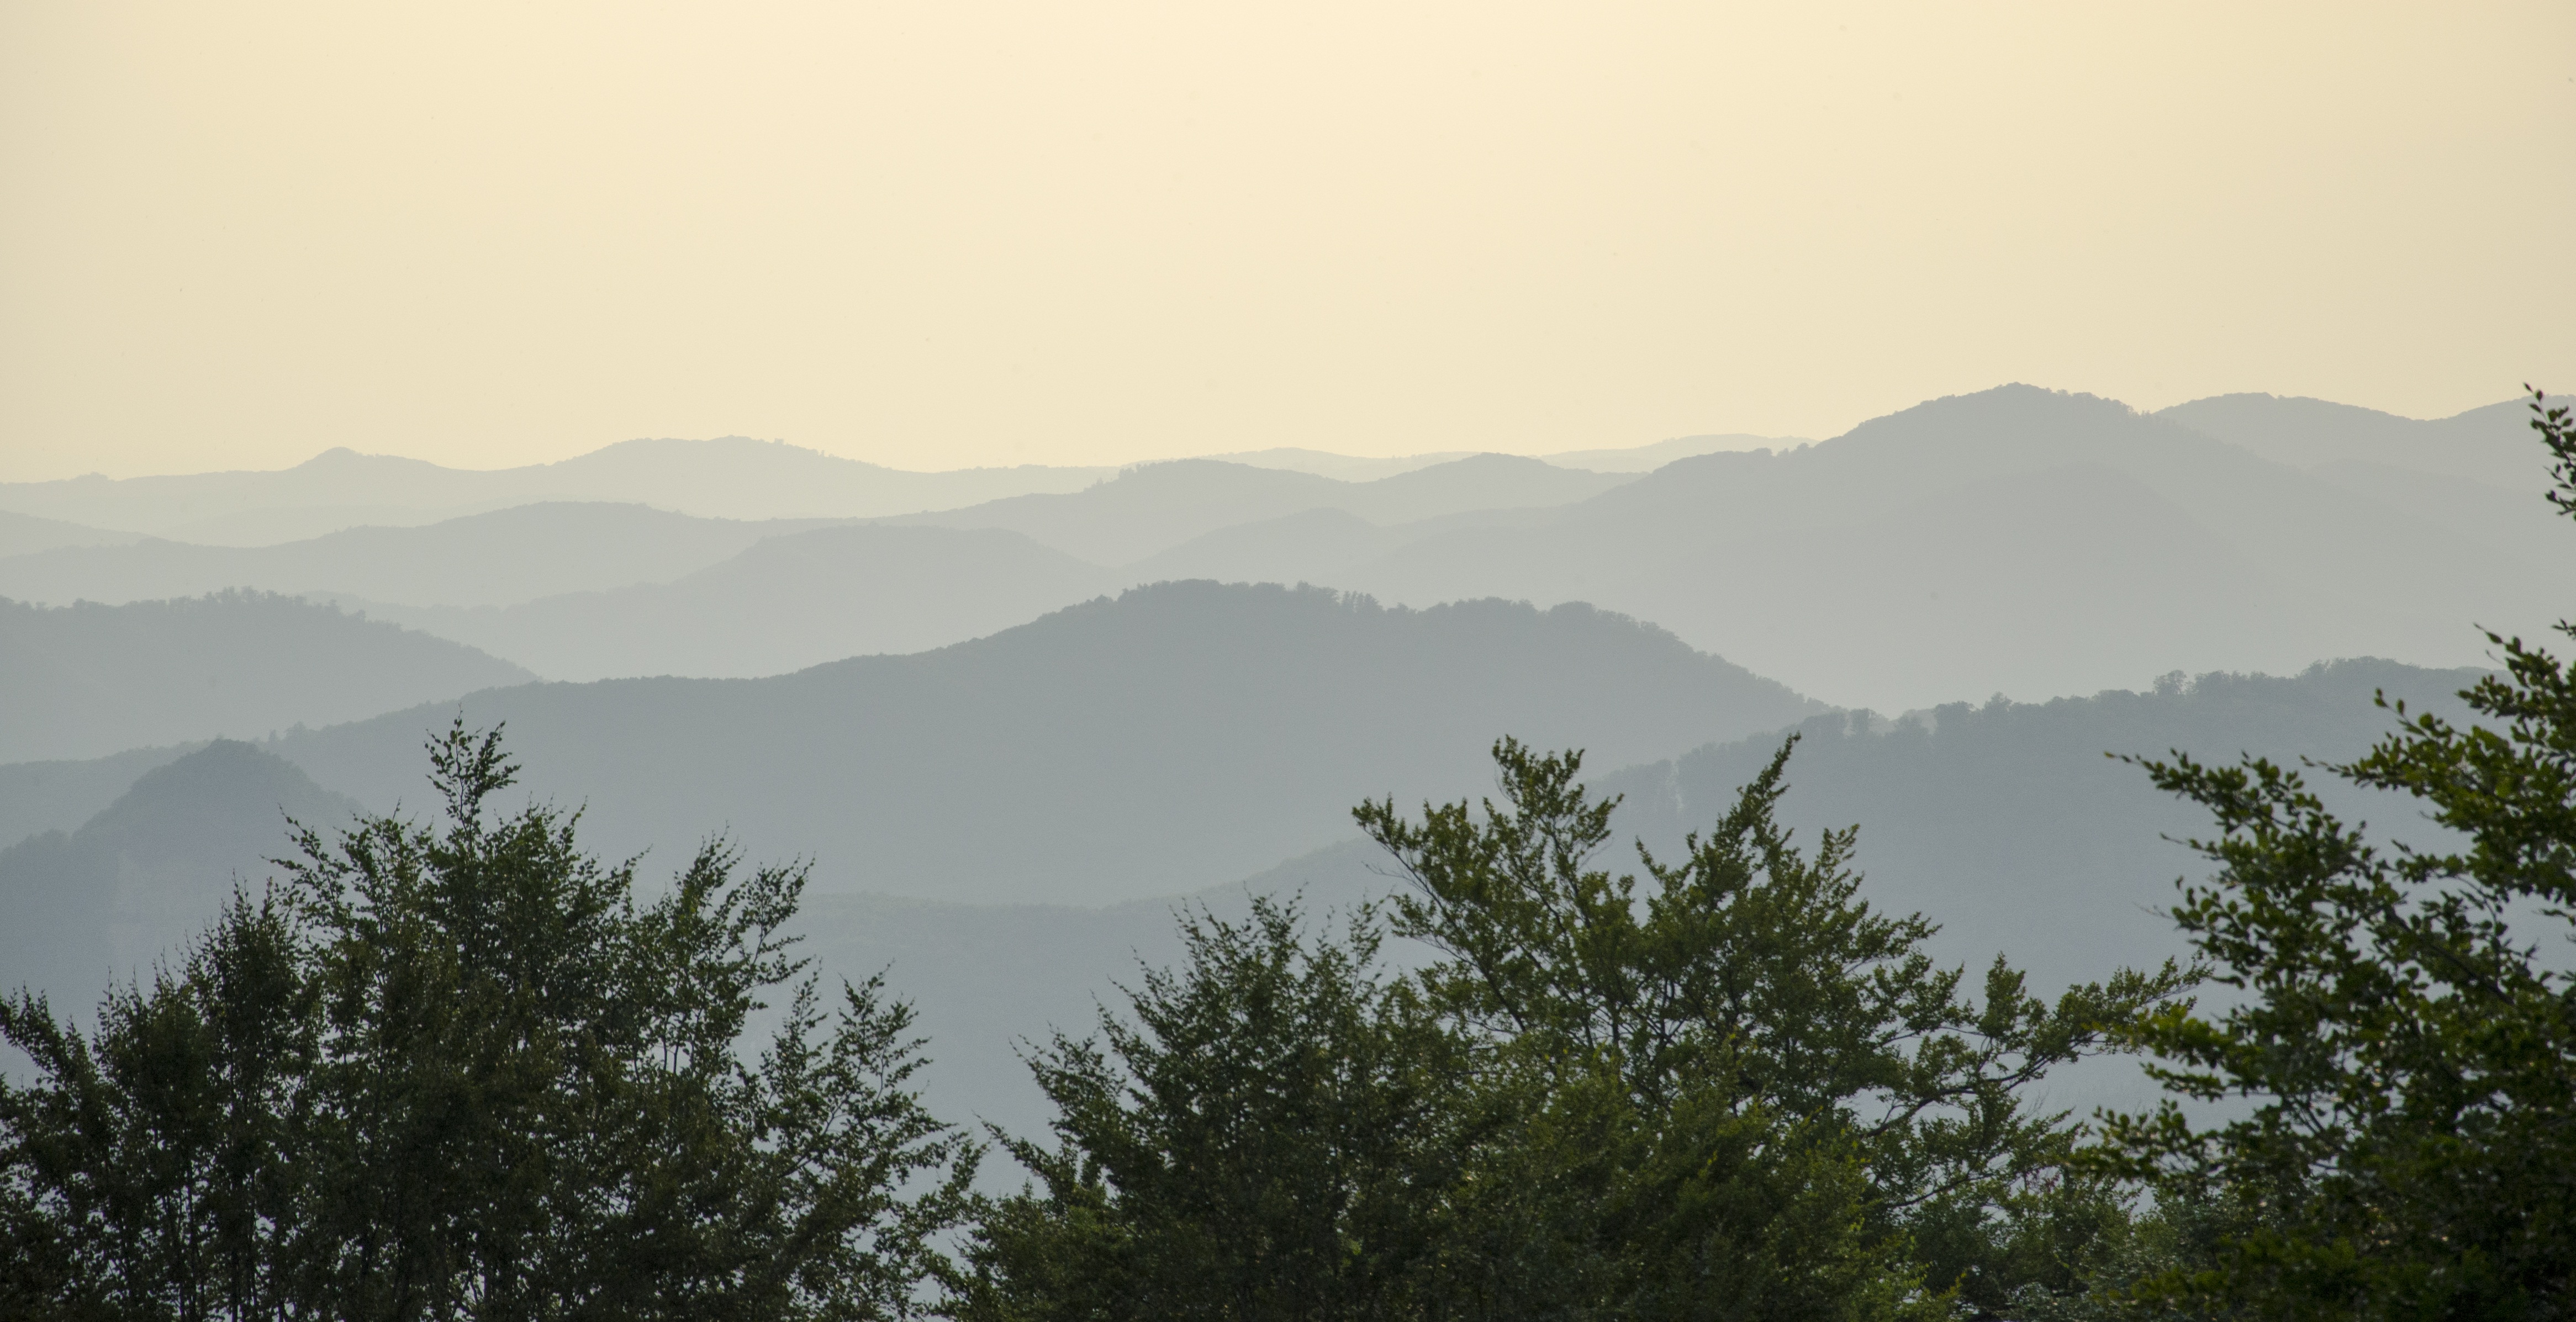
landscape, tree, nature, forest, outdoor, wilderness, mountain, cloud, sky, sunset, mist, morning, hill, dawn, peak, mountain range, summer, travel, hike, camping, ridge, camp, atmospheric phenomenon, mountainous landforms